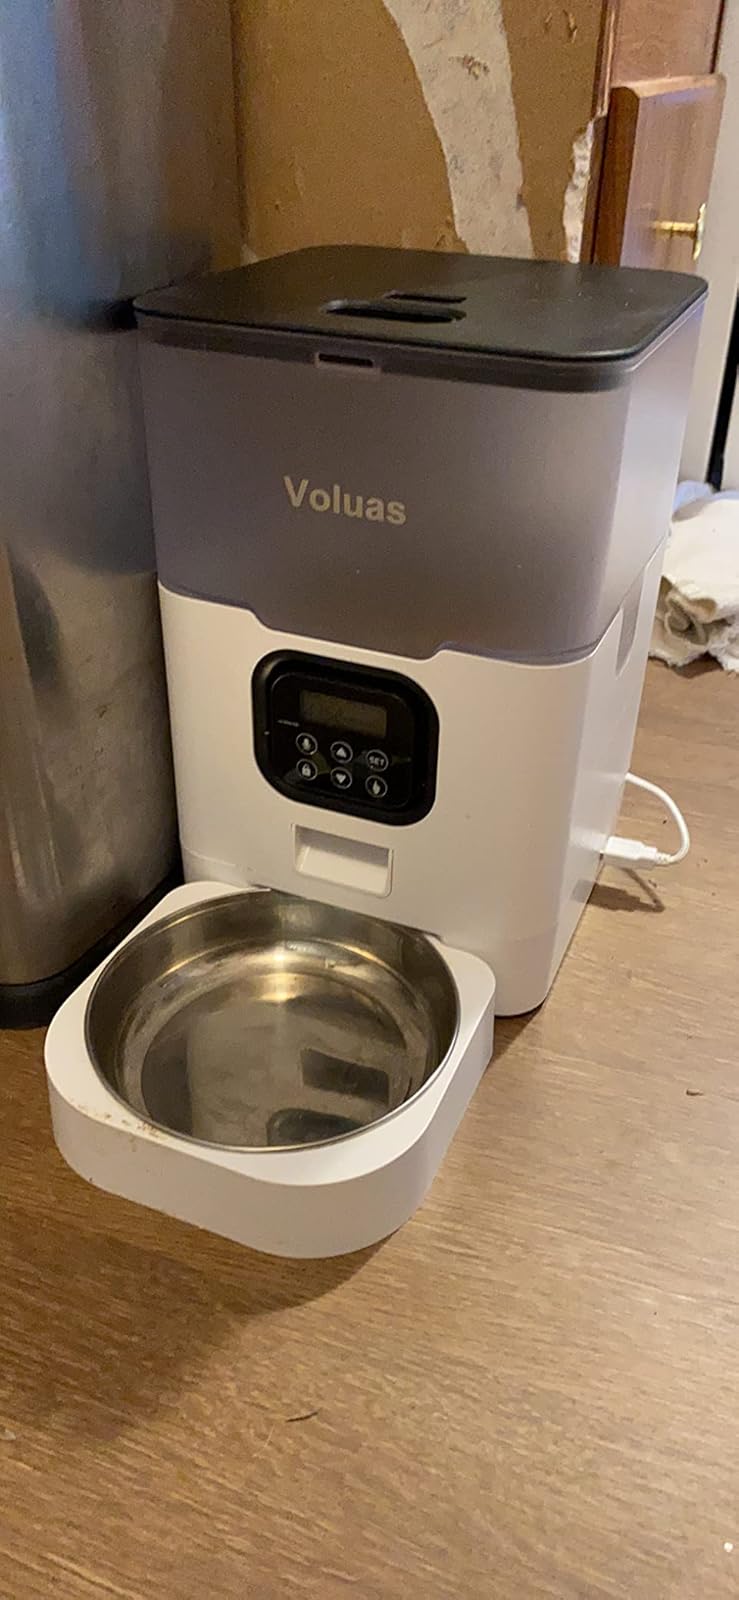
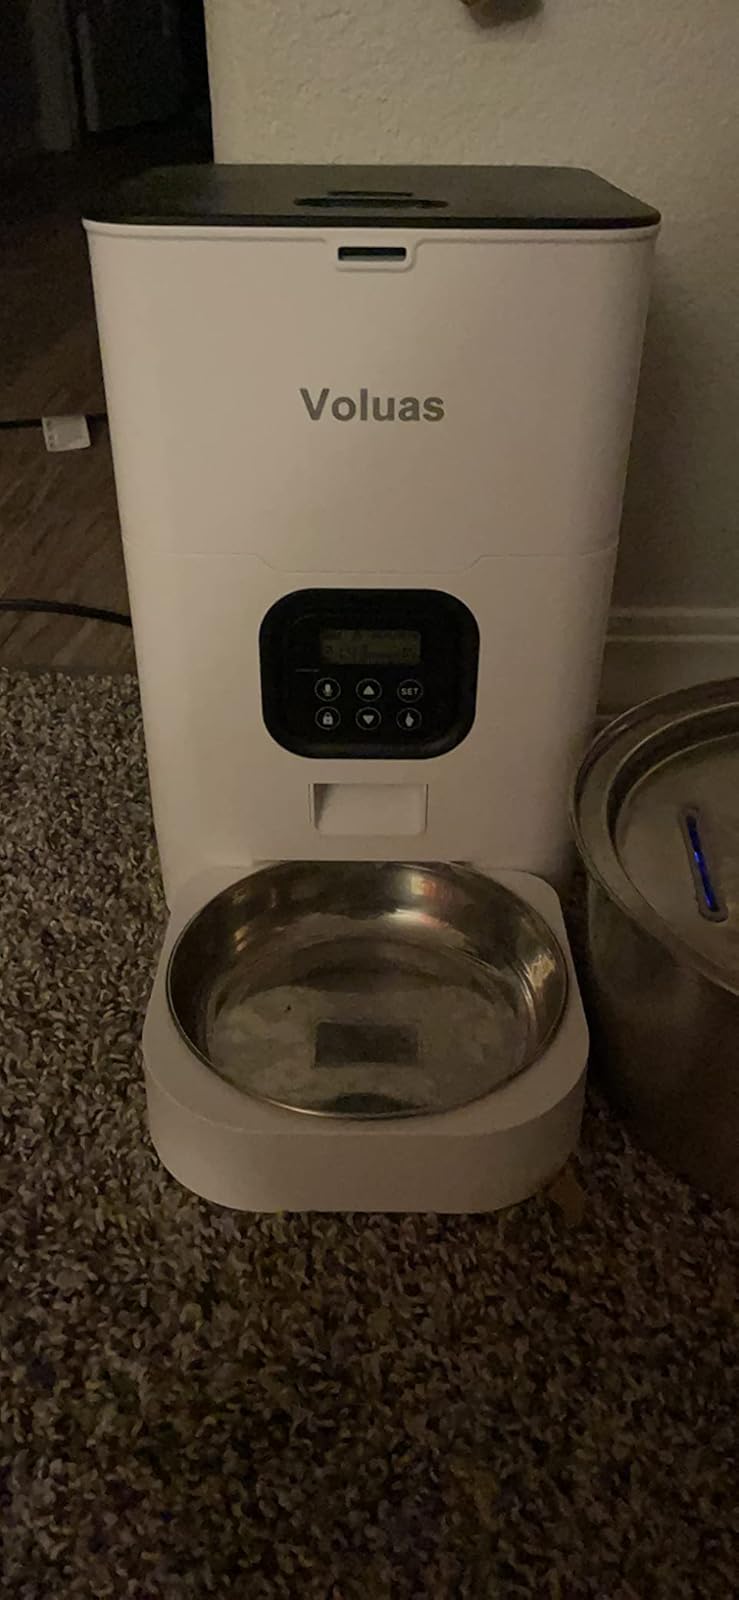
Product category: items_feeder
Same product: no